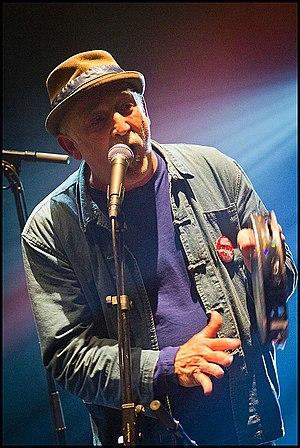
André Minvielle à Rouen, avril 2016
André Minvielle est un chanteur français, également percussionniste et un des plus proches collaborateurs de Bernard Lubat. Il chante en français ou en occitan, et pratique ce qu'il appelle la vocalchimie, un mélange de scat, de blues et de rap, qu'il accompagne parfois de vielle à roue, de percussions et de bruitages, d'un porte-voix ou d'une bouteille en plastique.